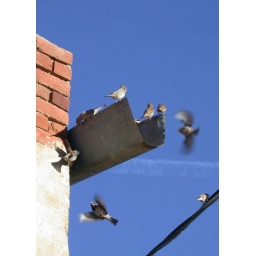
There were a LOT of these little birds flying around the gutter. Location: Mayer, AZDate: 01/01/2002